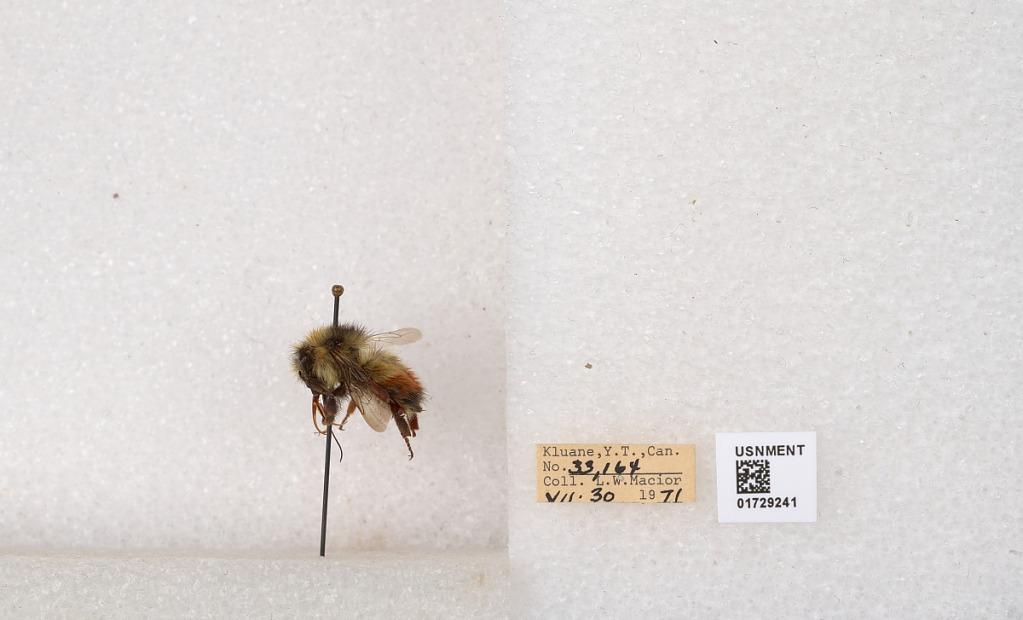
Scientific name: Bombus flavifrons Cresson
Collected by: L. Macior
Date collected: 1971-7-30
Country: Canada
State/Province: Yukon Territory
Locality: Kluane National Park and Reserve
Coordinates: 60.7493, -139.504